Donald W. Wyatt Detention Facility

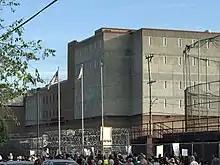

Protests against the Wyatt started when the facility renewed its contract with ICE in March, 2019. On March 28, a group of local activists from Central Falls led a march from City Hall to the detention center.